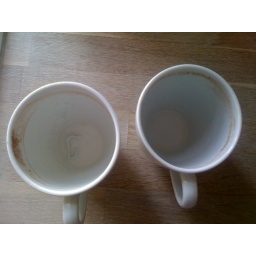
Two cups in the kitchen